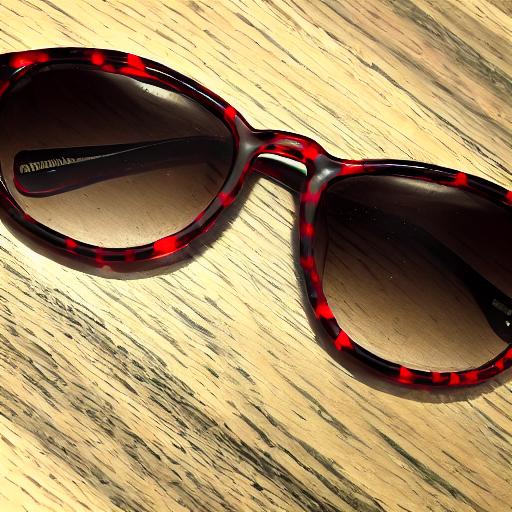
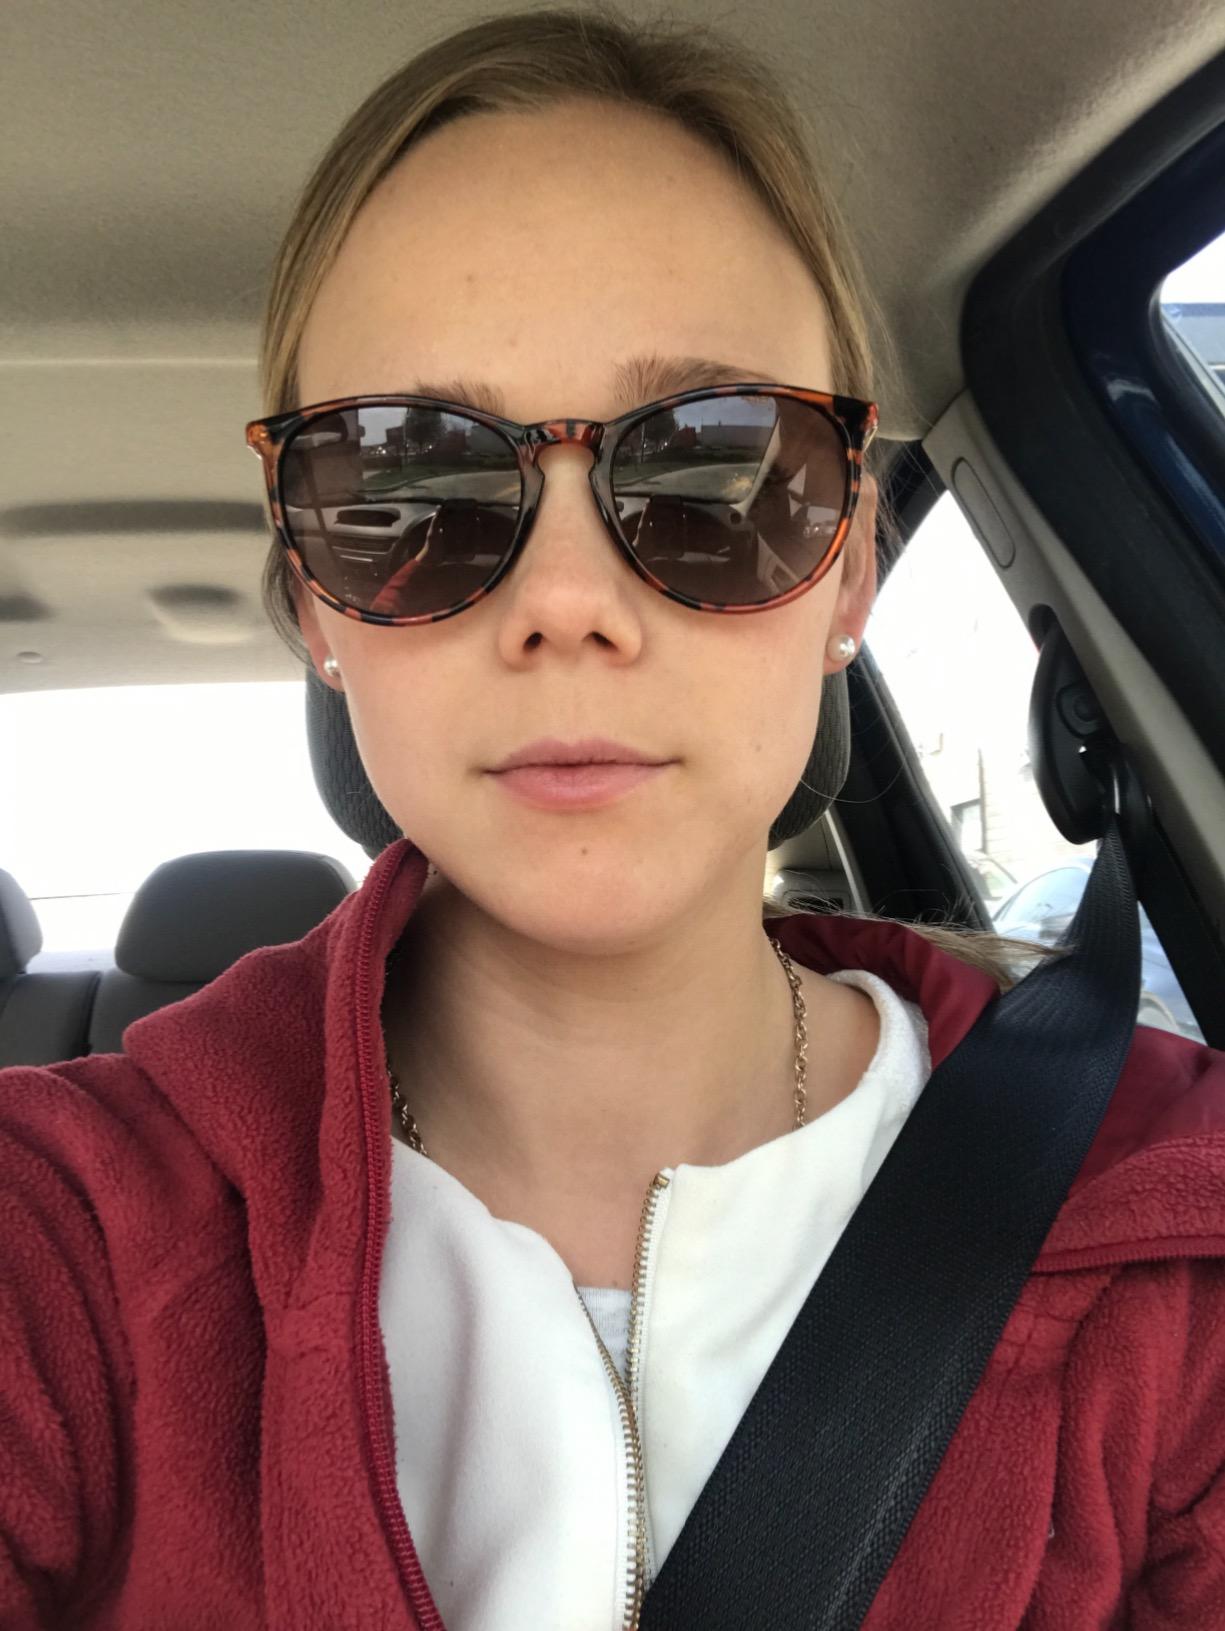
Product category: accessories_sunglasses
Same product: no